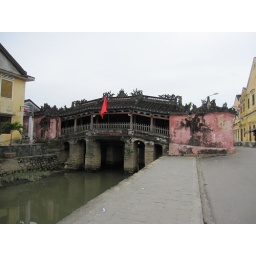
This bridge houses a temple. At each end of the bridge, monkey statues protect the entrances in exchange for offerings.